Gianni Lora Lamia

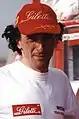
Gianni Lora Lamia at the Granada-Dakar 1999

Gianni Lora Lamia (born 16 January 1965) is an Italian rally and rally raid driver who competed in the Dakar Rally, in the FIA World Cup for Cross-Country Rallies and in others rally raid events.